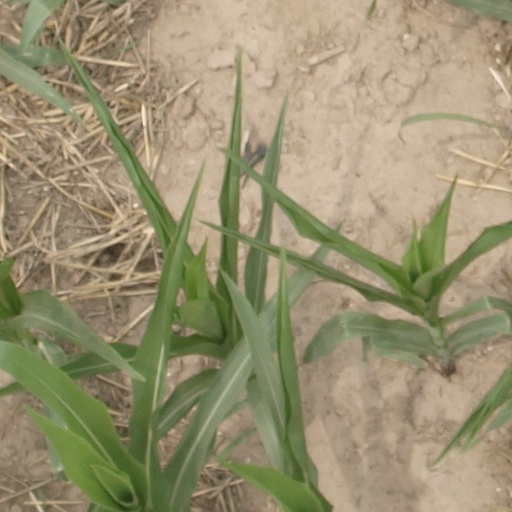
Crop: maize; corn